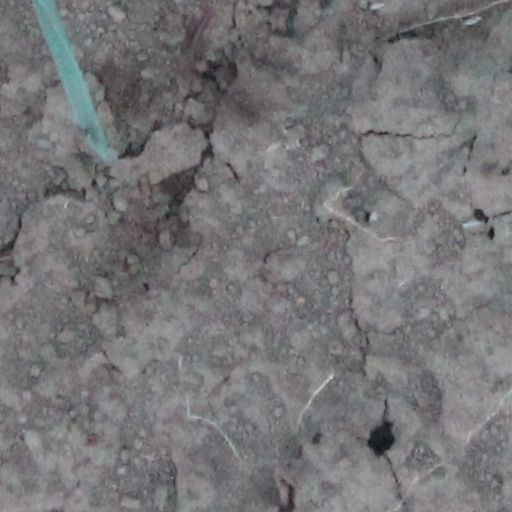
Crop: wheat